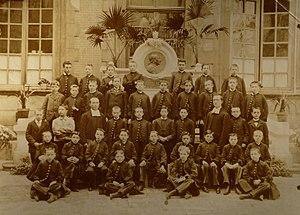
Le lycée des Francs-Bourgeois est un établissement privé lasallien situé à Paris dans le 4ᵉ arrondissement. Il fut fondé le 21 novembre 1843 par les Frères des écoles chrétiennes. Il comporte une école, un collège, un lycée. Les Francs-Bourgeois scolarisent présentement un peu plus de 2 000 élèves : 240 élèves en primaire, 1 050 élèves en collège, 720 élèves en lycée.